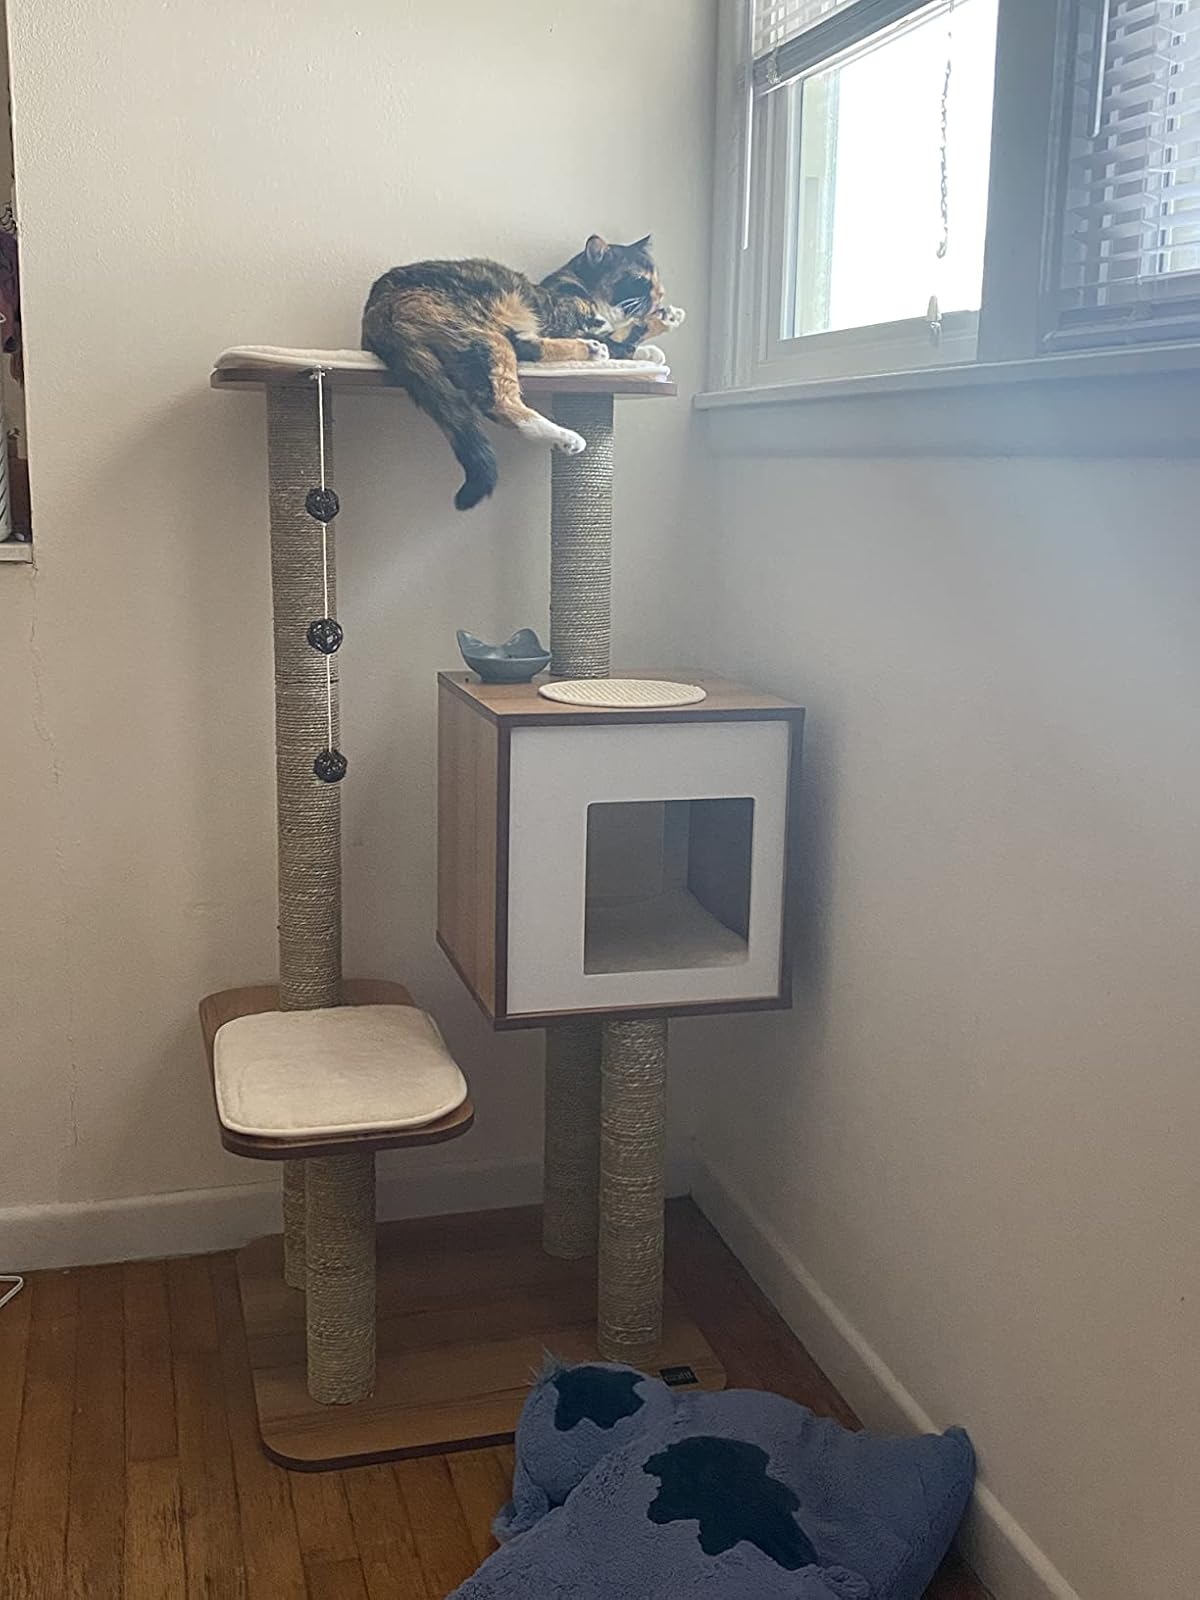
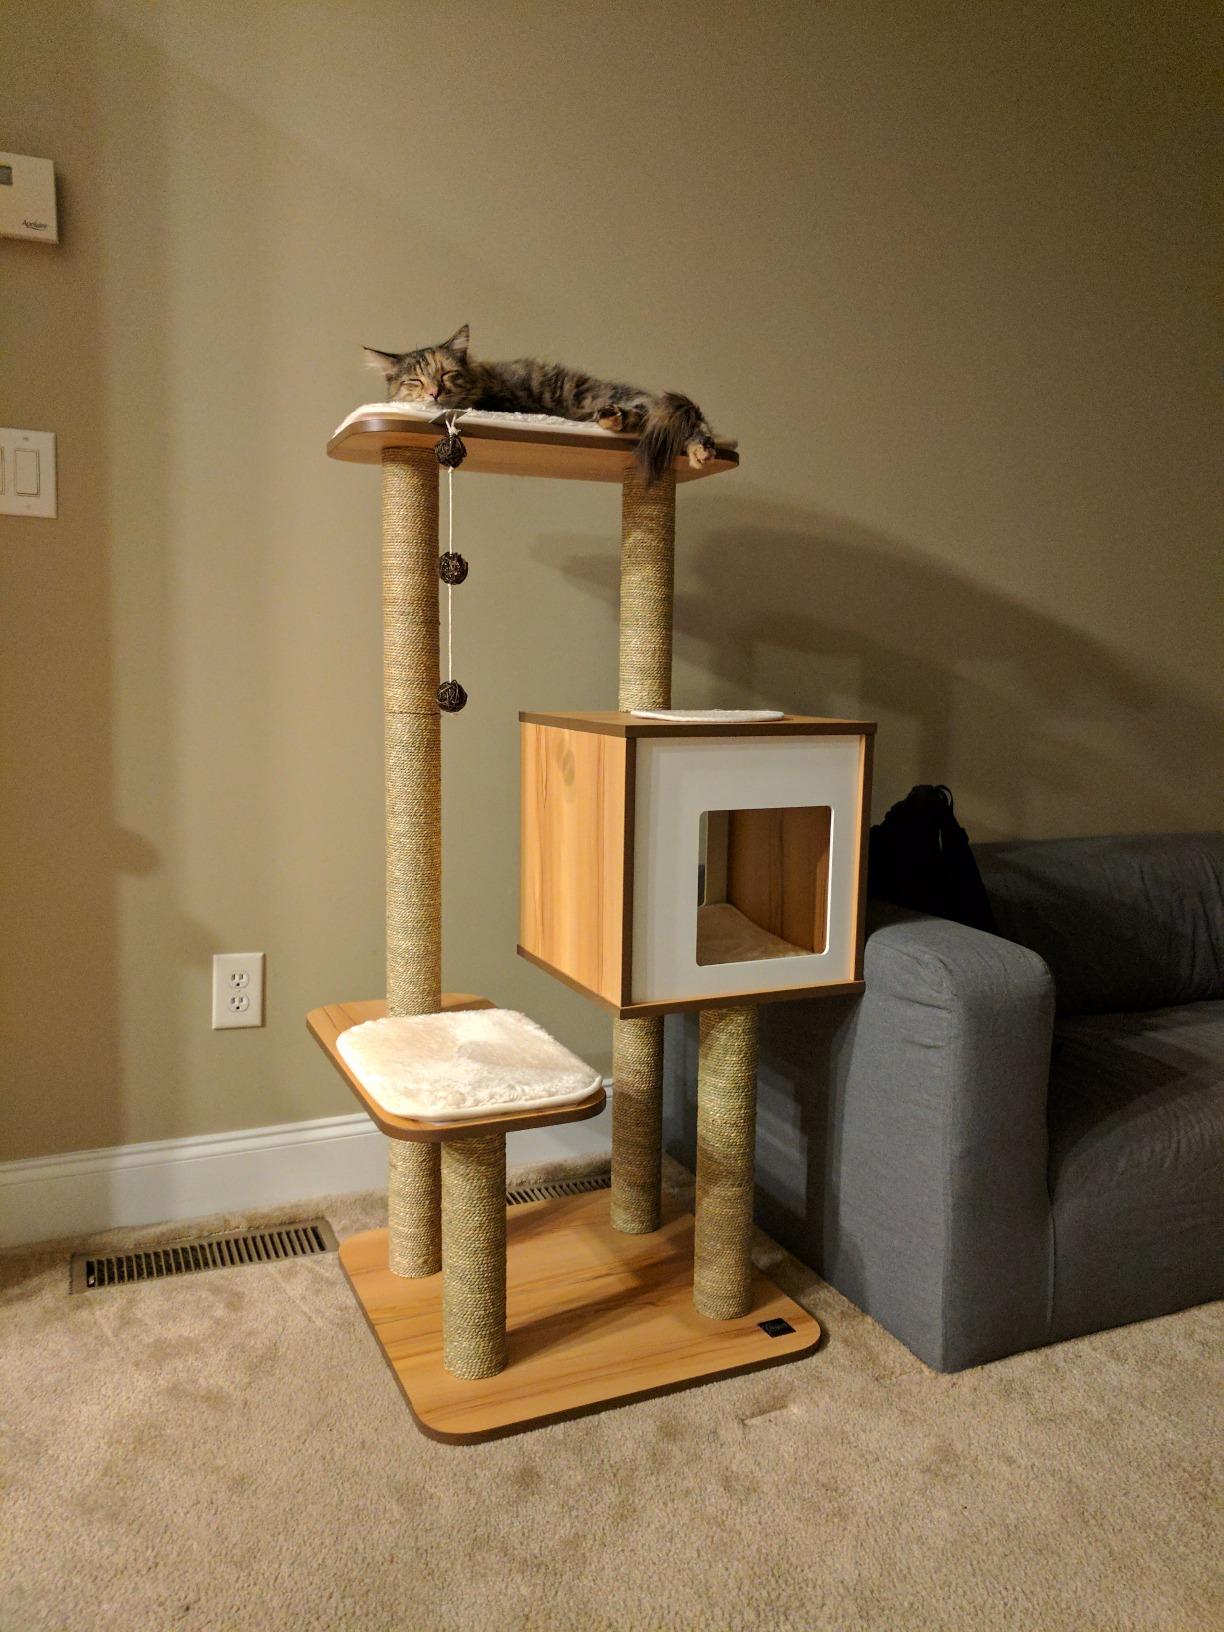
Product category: items_cat tree
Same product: yes